Acanthodoris hudsoni

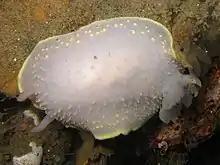
"Acanthodoris hudsoni"

This species was described from Point Pinos, Monterey Bay, California. It has been reported from Alaska south to San Diego and Santa Catalina Island, California. A specimen from Asilomar, Monterey Bay has been sequenced for the 16S ribosomal RNA, Histone H3 and CO1 genes and several specimens from Puget Sound, Kitsap County, Washington have been sequenced for 16S and CO1.